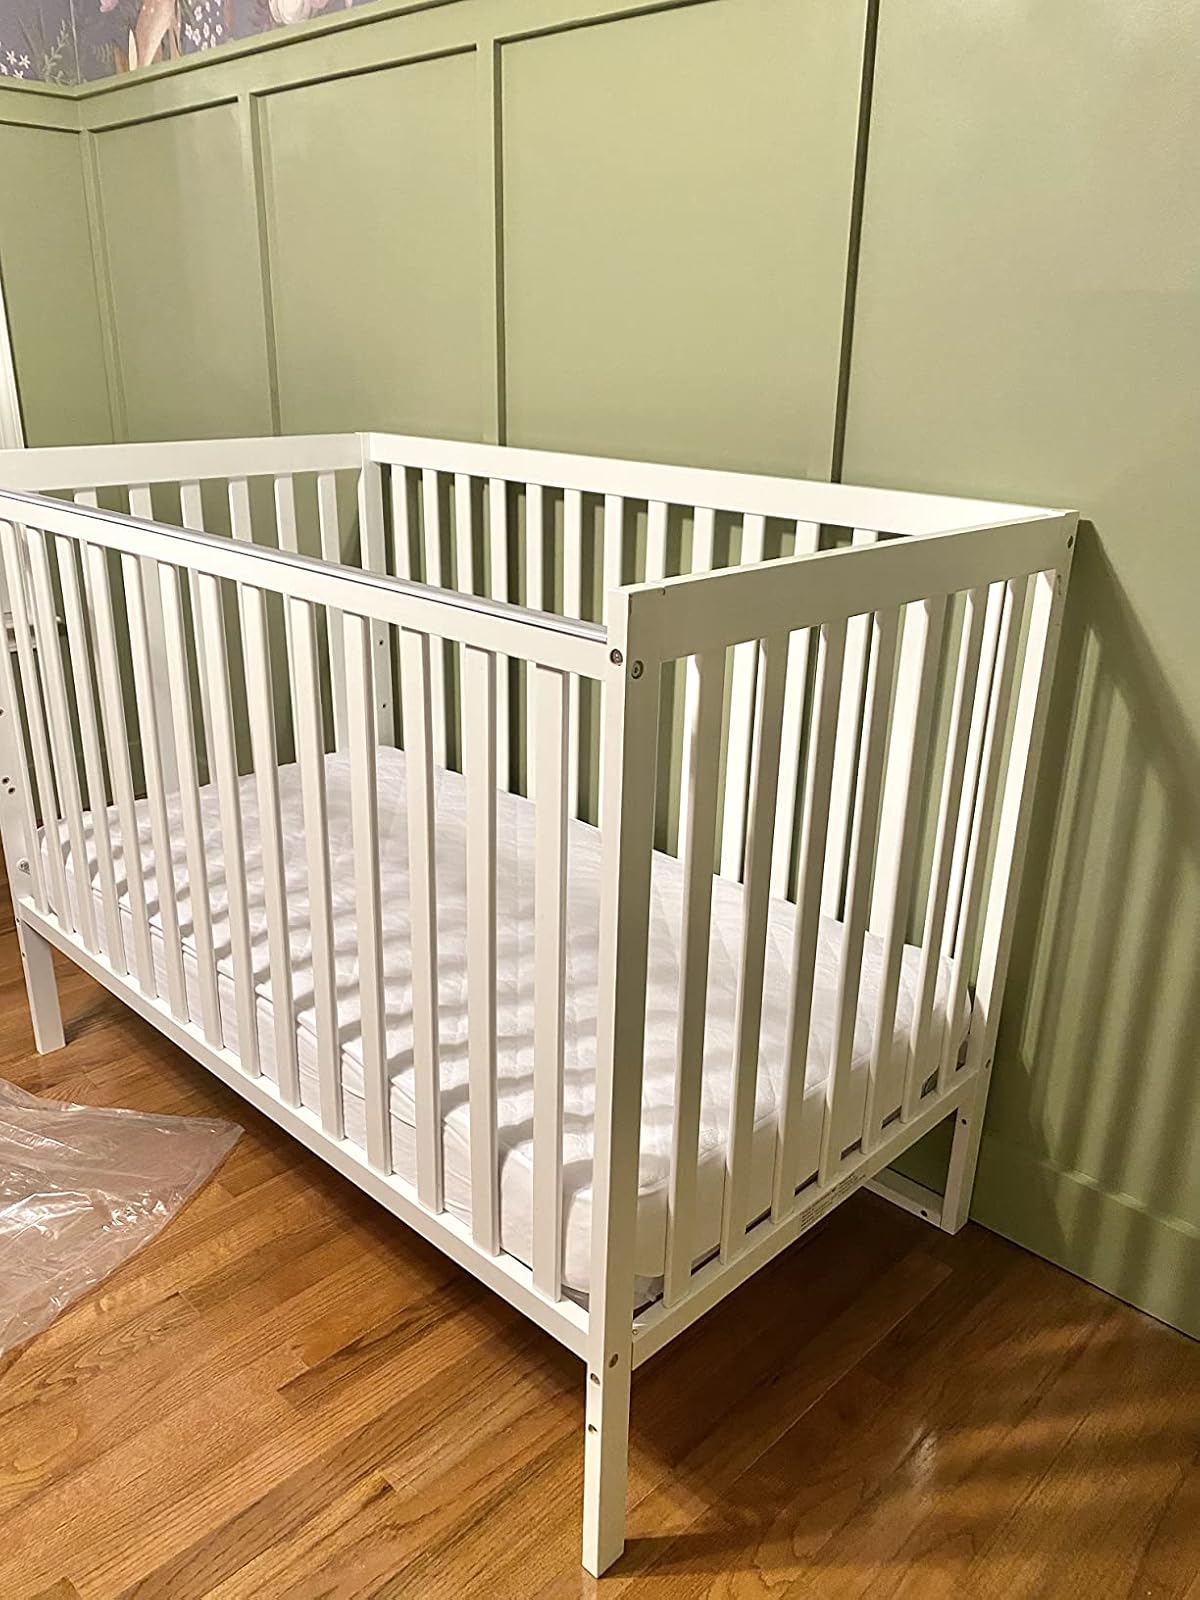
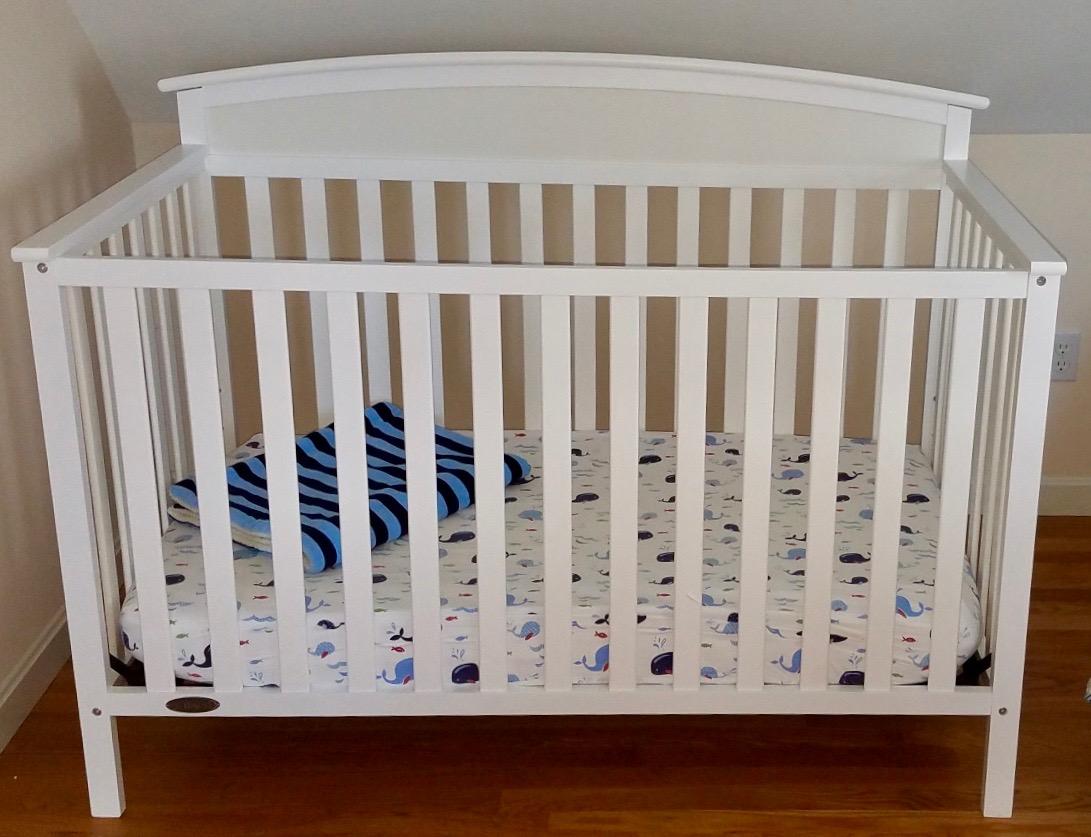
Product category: products_crib
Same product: no